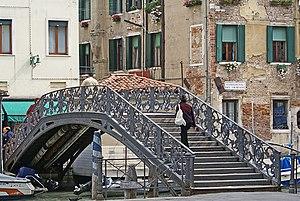
Le Ghetto de Venise est une zone de cette ville où les Juifs furent forcés de résider et d'où toute autre population était exclue, de 1516 jusqu’à l'occupation de la ville par Bonaparte en 1797, dans le quartier de Cannaregio.
Venise est une ville côtière du nord-est de l'Italie, sur les rives de la mer Adriatique. Elle s'étend sur un ensemble de 121 petites îles séparées par un réseau de canaux et reliées par 435 ponts. Située au milieu de la lagune vénète, entre les estuaires du Pô et du Piave, Venise est renommée pour cet emplacement exceptionnel ainsi que pour son architecture et son patrimoine culturel, qui lui valent une inscription au patrimoine mondial de l'UNESCO.
Le centre historique de Venise comprend 121 îles liés par 435 ponts. Cette liste reprend les noms vénitiens des principaux ponts de Venise par sestiere ou île.